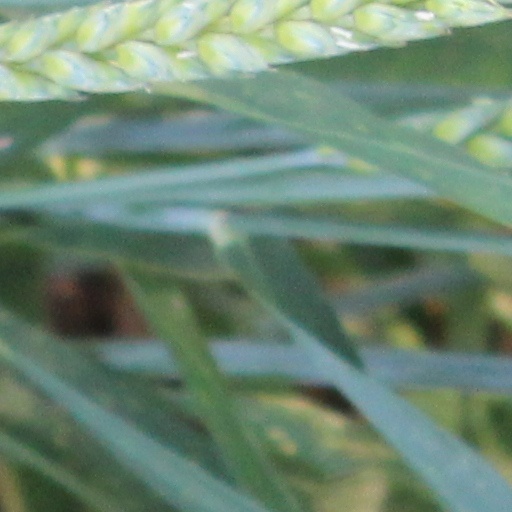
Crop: wheat